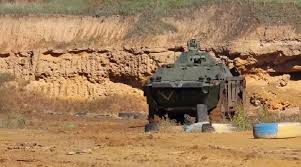
Label: BTR